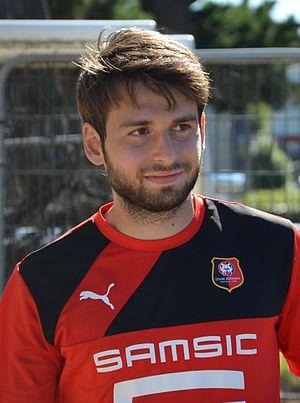
Photographie prise lors du match opposant le Stade rennais à l'USM Alger en match amical au stade Paul-Audrin de Dinard le 16 juillet 2016. Ici, Sanjin Prcic.
Sanjin Prcić, né le 20 novembre 1993 à Belfort, est un footballeur international bosnien. Il évolue au poste de milieu de terrain au RC Strasbourg et en sélection avec la Bosnie-Herzégovine.